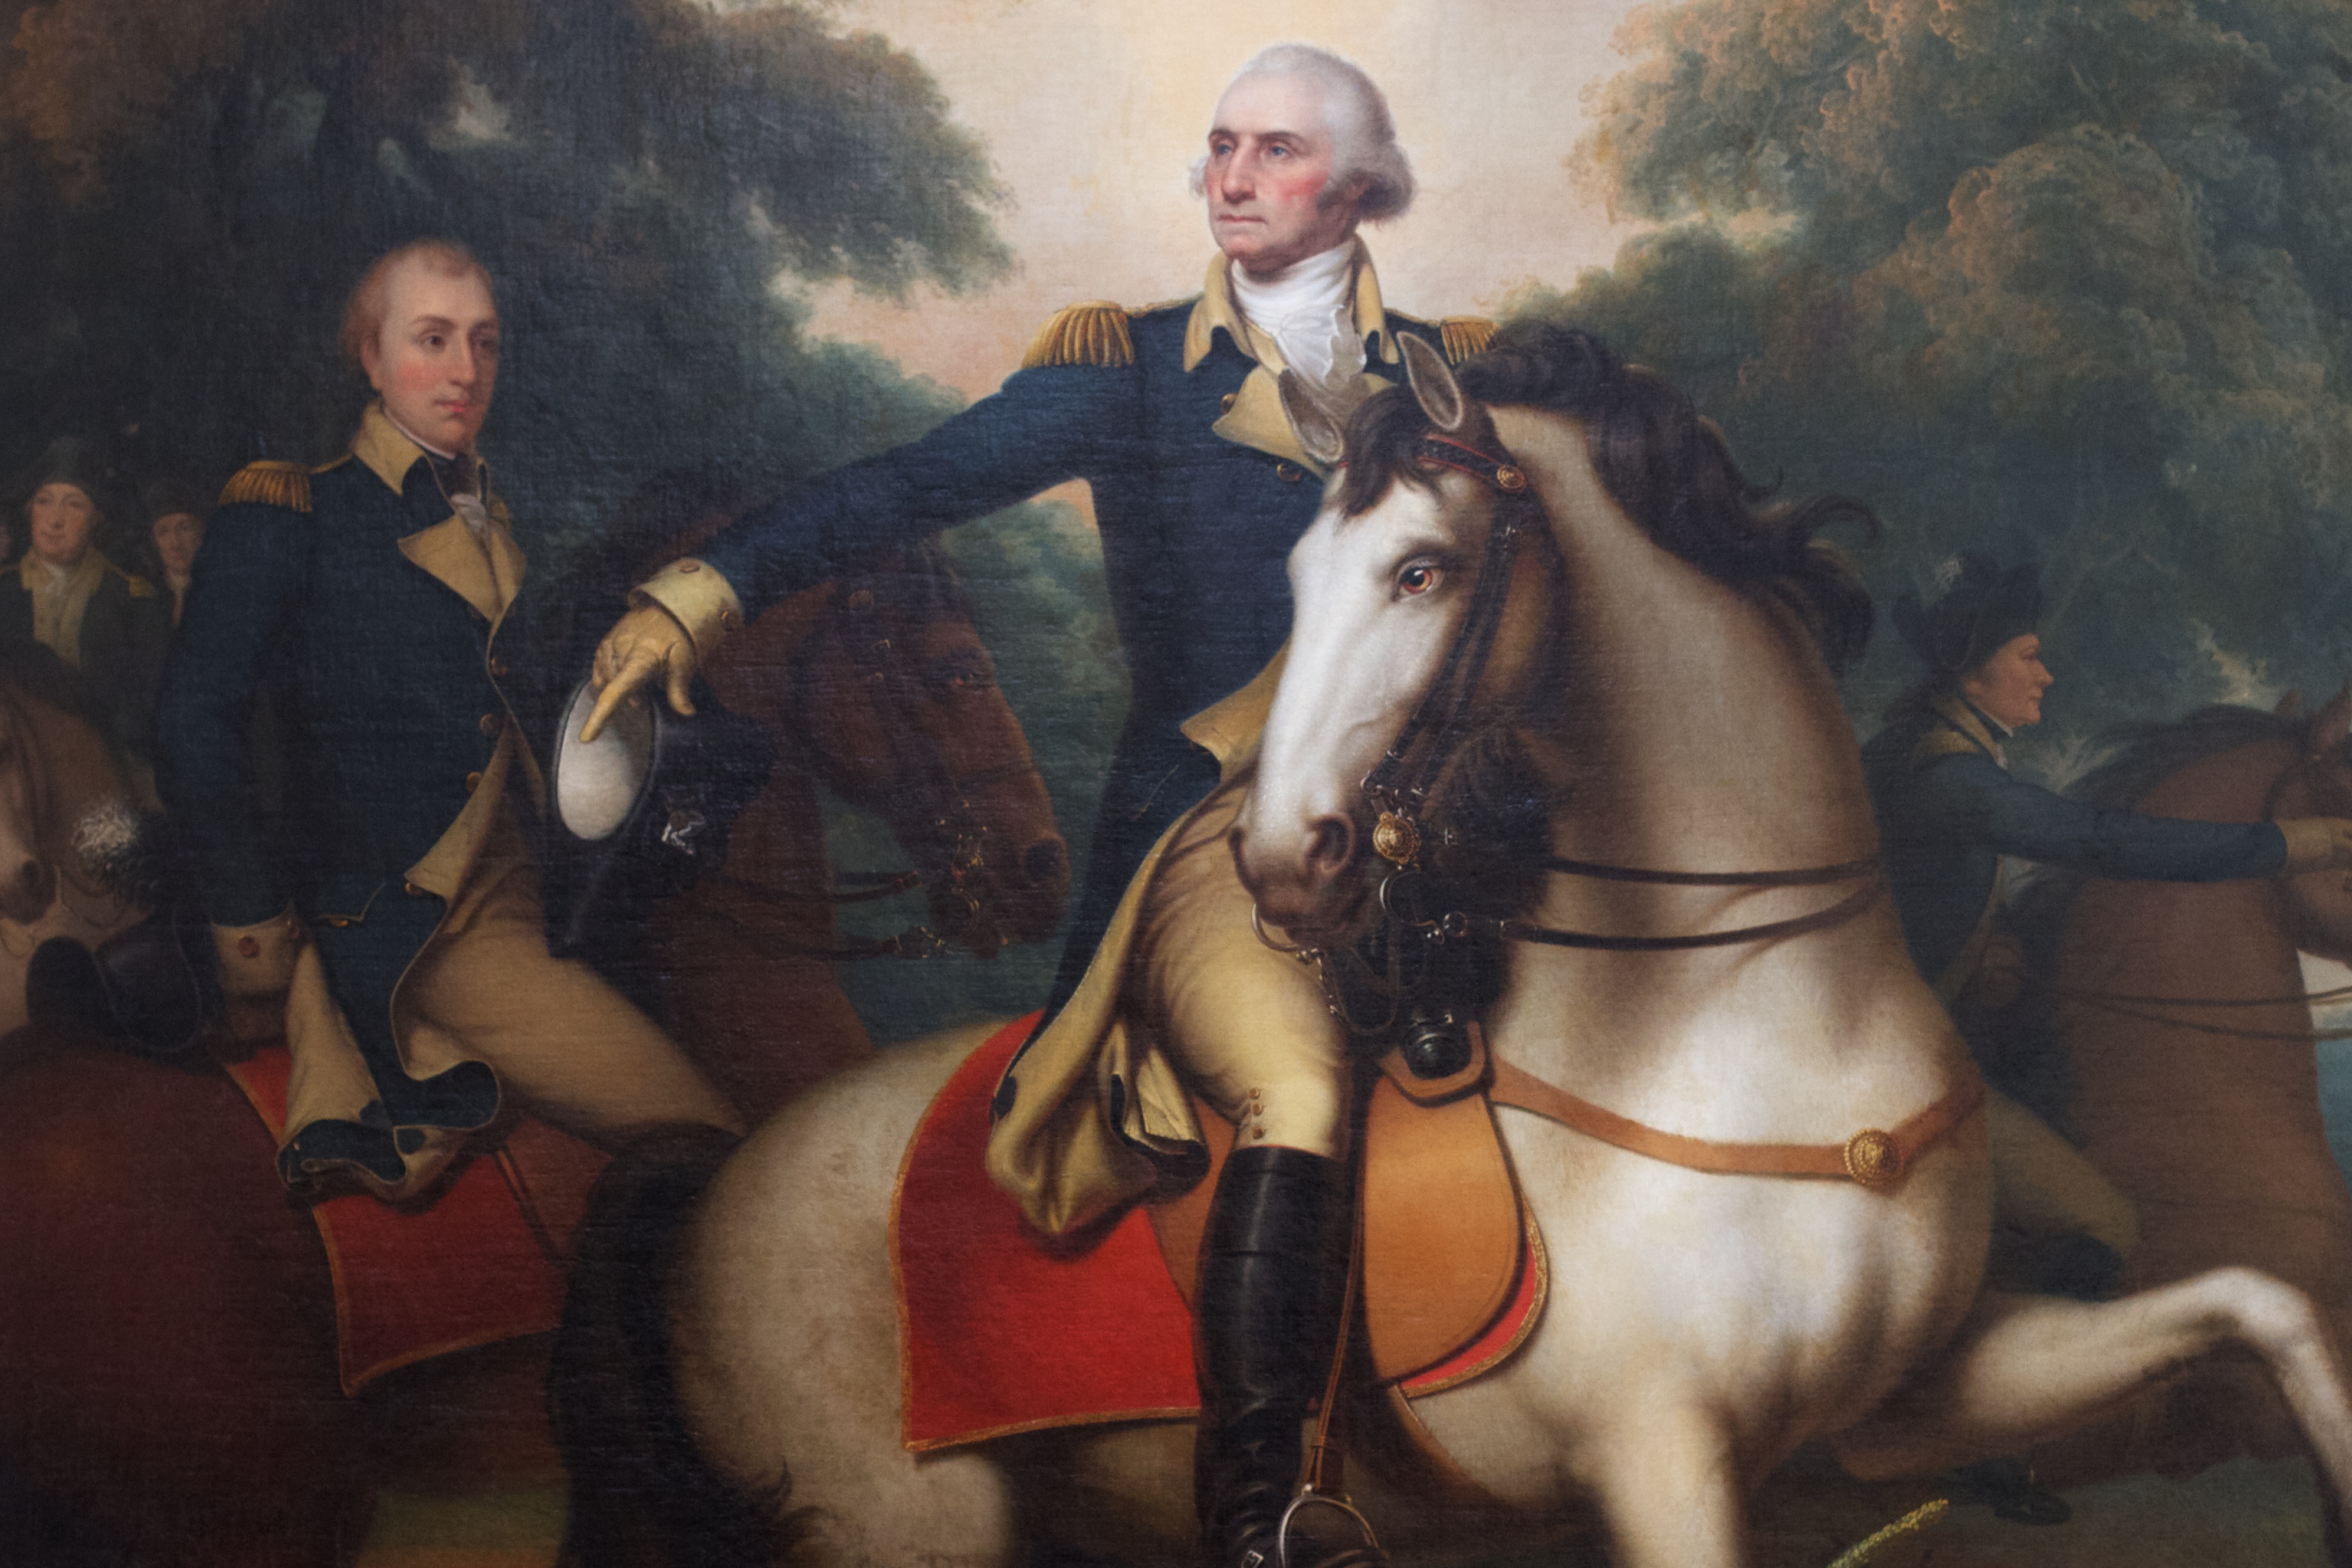
horse, stallion, image, gaucho, pack animal, horse like mammal, animal sports